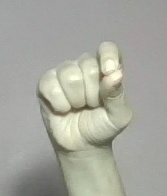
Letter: fa